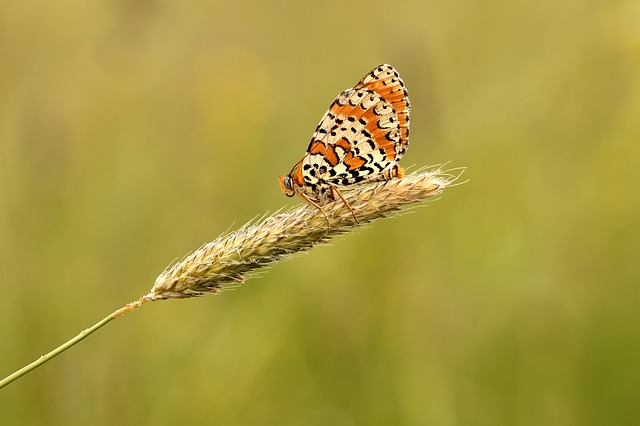
Label: farfalla